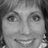
Emotion: happy